Frederick I of Denmark

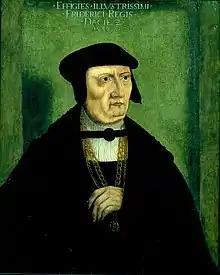
Portrait of Frederick attributed to Jacob Binck, 1539. No portraits of the King painted during his lifetime are known.

Frederick I (Danish and ; ; ; 7 October 1471 – 10 April 1533) was King of Denmark and Norway. He was the last Catholic monarch to reign over Denmark and Norway, when subsequent monarchs embraced Lutheranism after the Protestant Reformation. As king of Norway, Frederick is most remarkable in never having visited the country and was never crowned as such. Therefore, he was styled "King of Denmark, the Vends and the Goths, elected King of Norway". Frederick's reign began the enduring tradition of calling kings of Denmark alternately by the names Christian and Frederick.